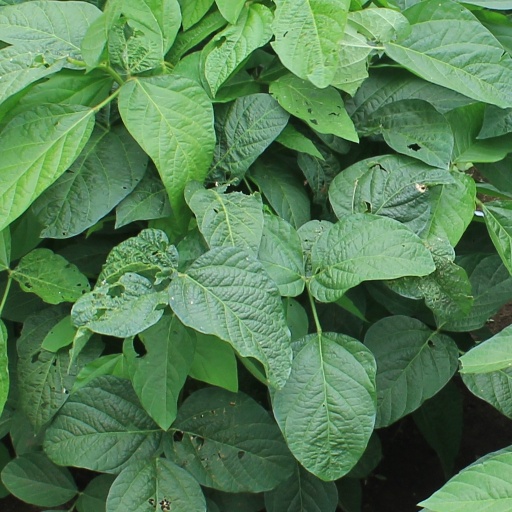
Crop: soybean